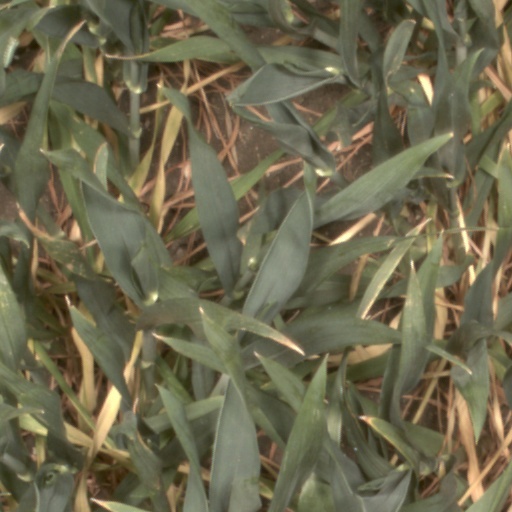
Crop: wheat